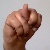
The image shows a hand gesture representing the letter 'N' in Indian Sign Language.